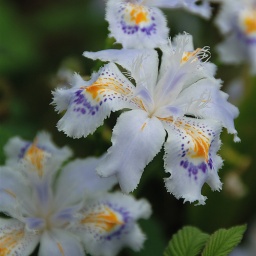
A white blue and yellow Iris flowering on the side of a path in Yoyogi Park, Tokyo